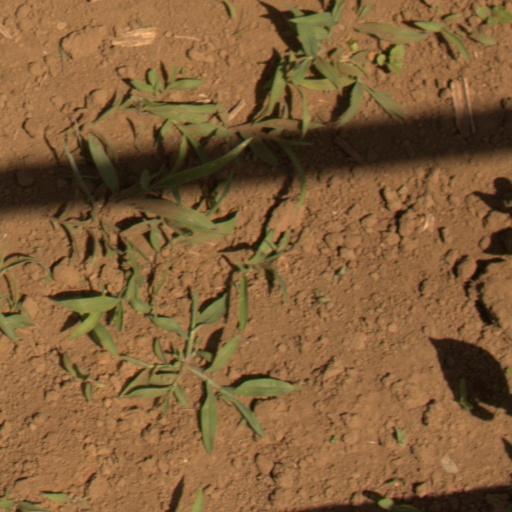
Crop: Jerusalem artichoke